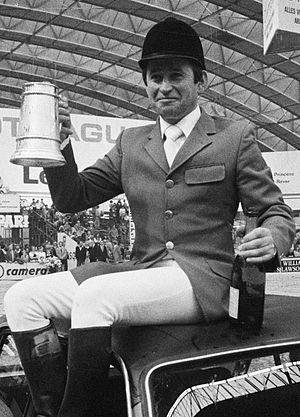
Hugo Simon, né le 3 août 1942, est un cavalier de saut d'obstacles autrichien.